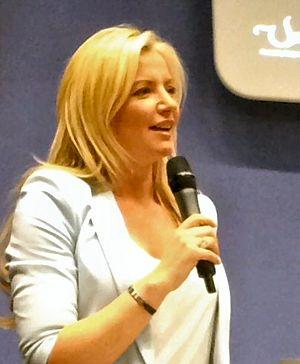
Michelle Georgina Mone, baronne Mone, est une ancienne mannequin et entrepreneuse écossaise de lingerie.
100 Women est une série multi-formats créée en 2013 par la BBC. La série concerne le rôle des femmes au XXIᵉ siècle et inclut des événements à Londres et à Mexico. Après la publication de la liste, l'émission, intitulée BBC's Women Season, est diffusée pendant trois semaines, pendant lesquelles la BBC propose également des rapports en ligne, des débats et des articles sur les femmes. Les femmes du monde entier sont encouragées à participer sur Twitter, en commentant la liste, ainsi que les entretiens et les débats qui suivent sa publication. Une nouvelle liste de lauréates est publiée chaque année depuis 2013.